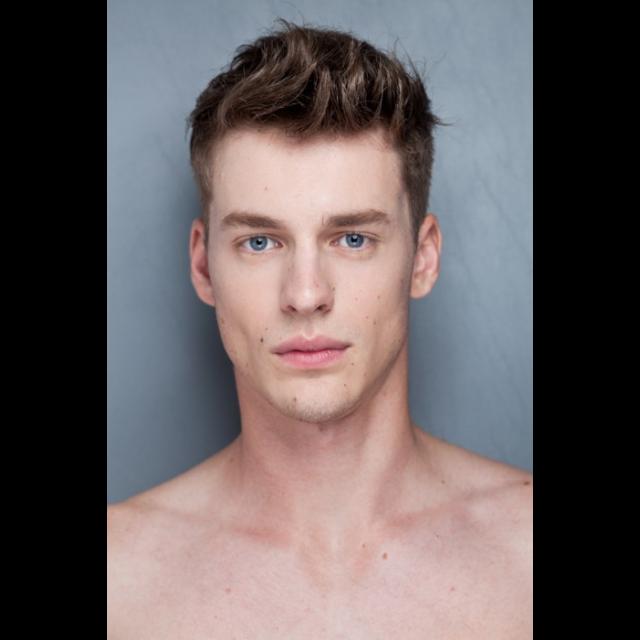
Portrait style: Real Portrait